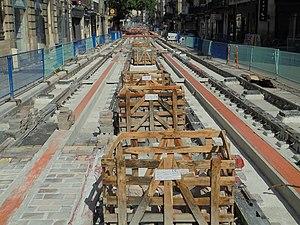
Rue Fondaudège travaux tramway Août 2018
La rue Fondaudège est une rue de la ville de Bordeaux.